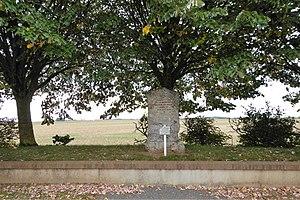
stèle rue du 8ème Régiment de Tirailleurs Tunisiens, Honville, Boisville-la-Saint-Père, Eure-et-Loir, France.
Le 8ᵉ régiment de tirailleurs tunisiens était un régiment d'infanterie appartenant à l'Armée d'Afrique qui dépendait de l'armée de terre française.
Boisville-la-Saint-Père est une commune française située dans le département d'Eure-et-Loir en région Centre-Val de Loire.